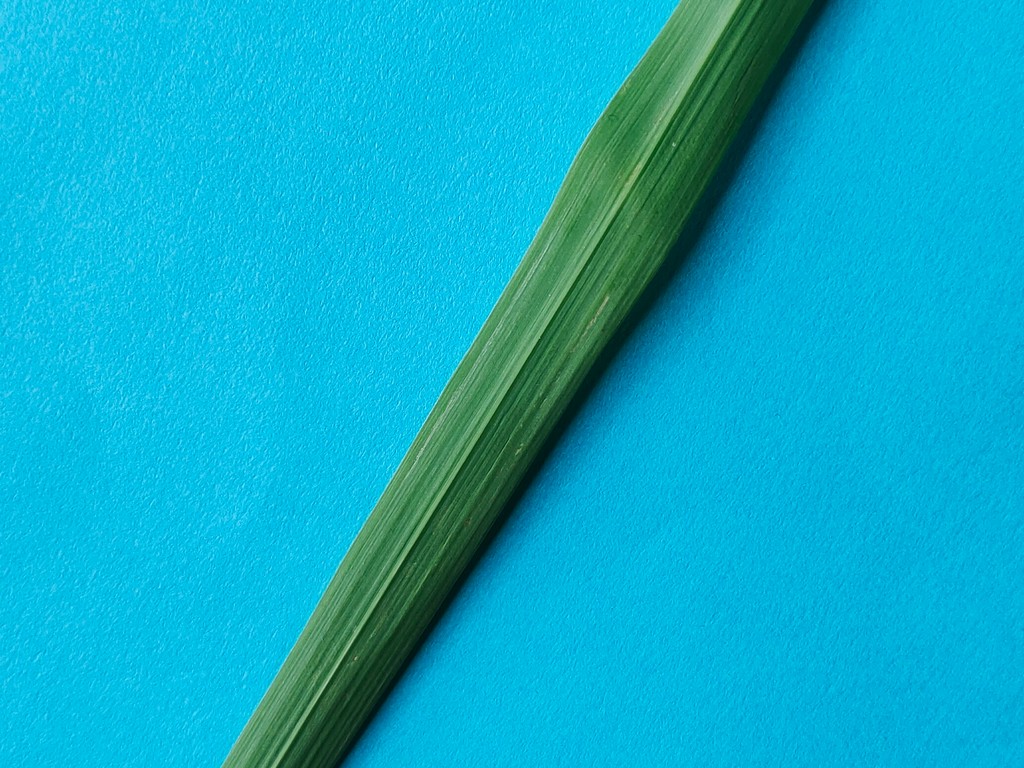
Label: Healthy